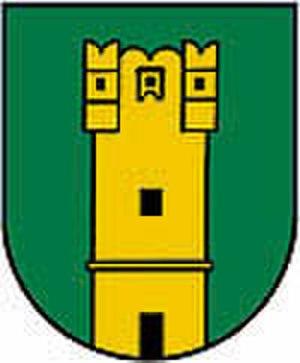
Arbing est une commune autrichienne du district de Perg en Haute-Autriche.